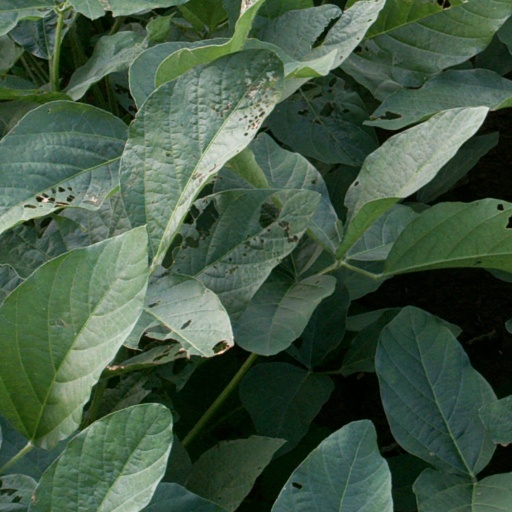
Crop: soybean